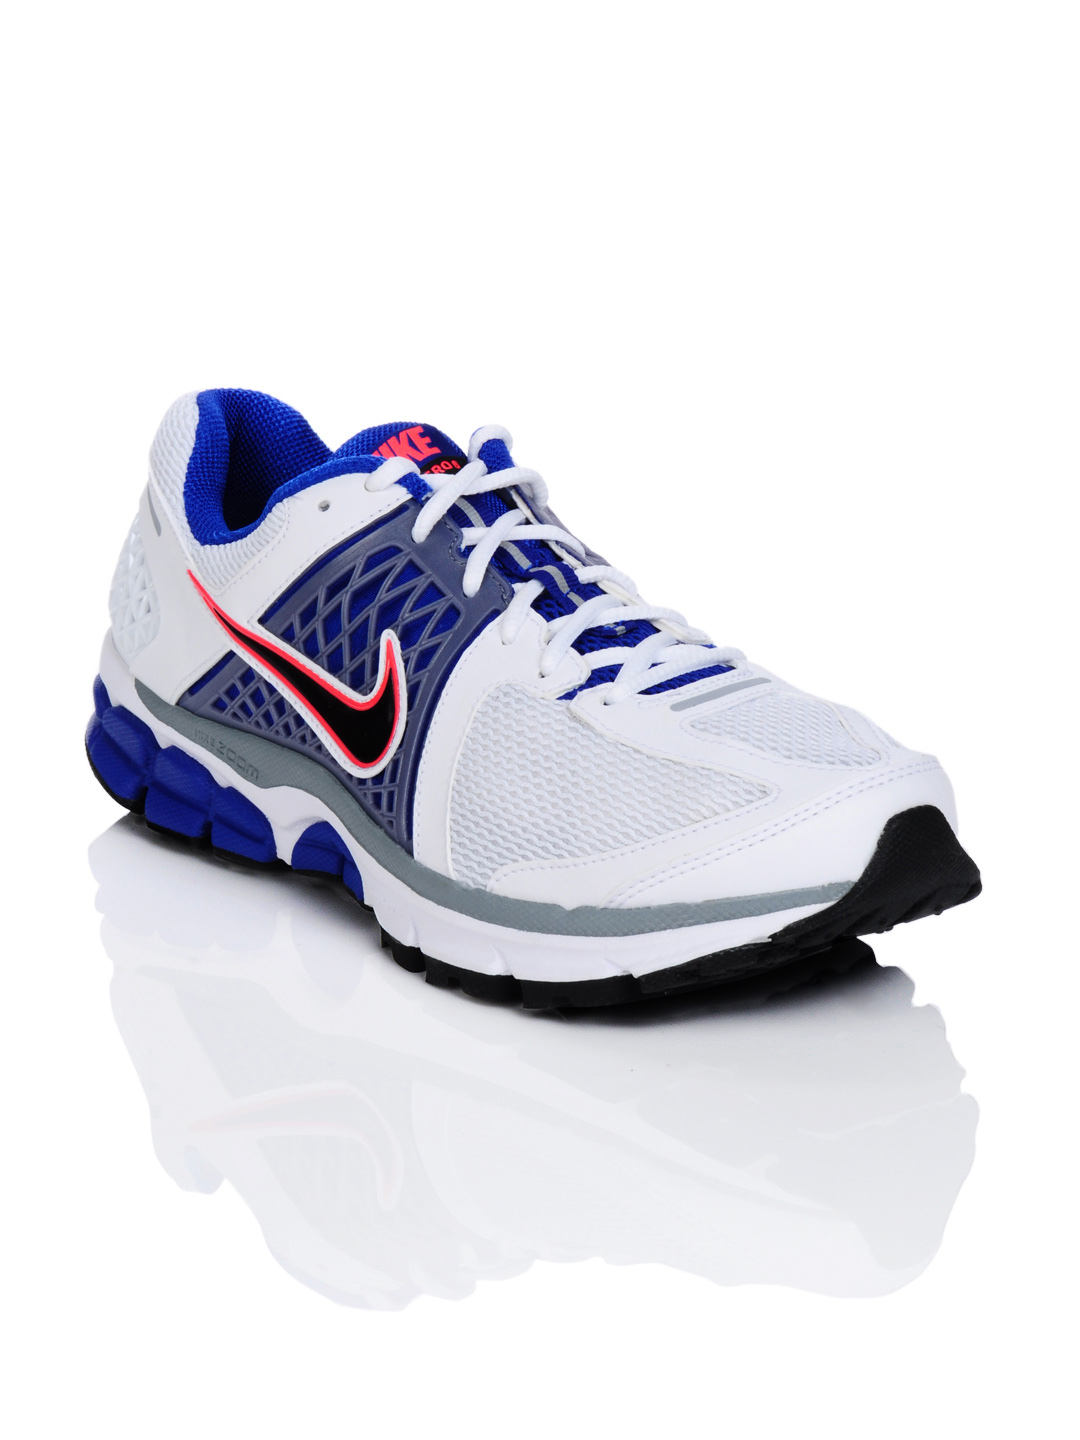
Nike Men Zoom Vomero White Sports Shoes
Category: Footwear / Shoes / Sports Shoes
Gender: Men
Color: White
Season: Summer 2012
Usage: Sports